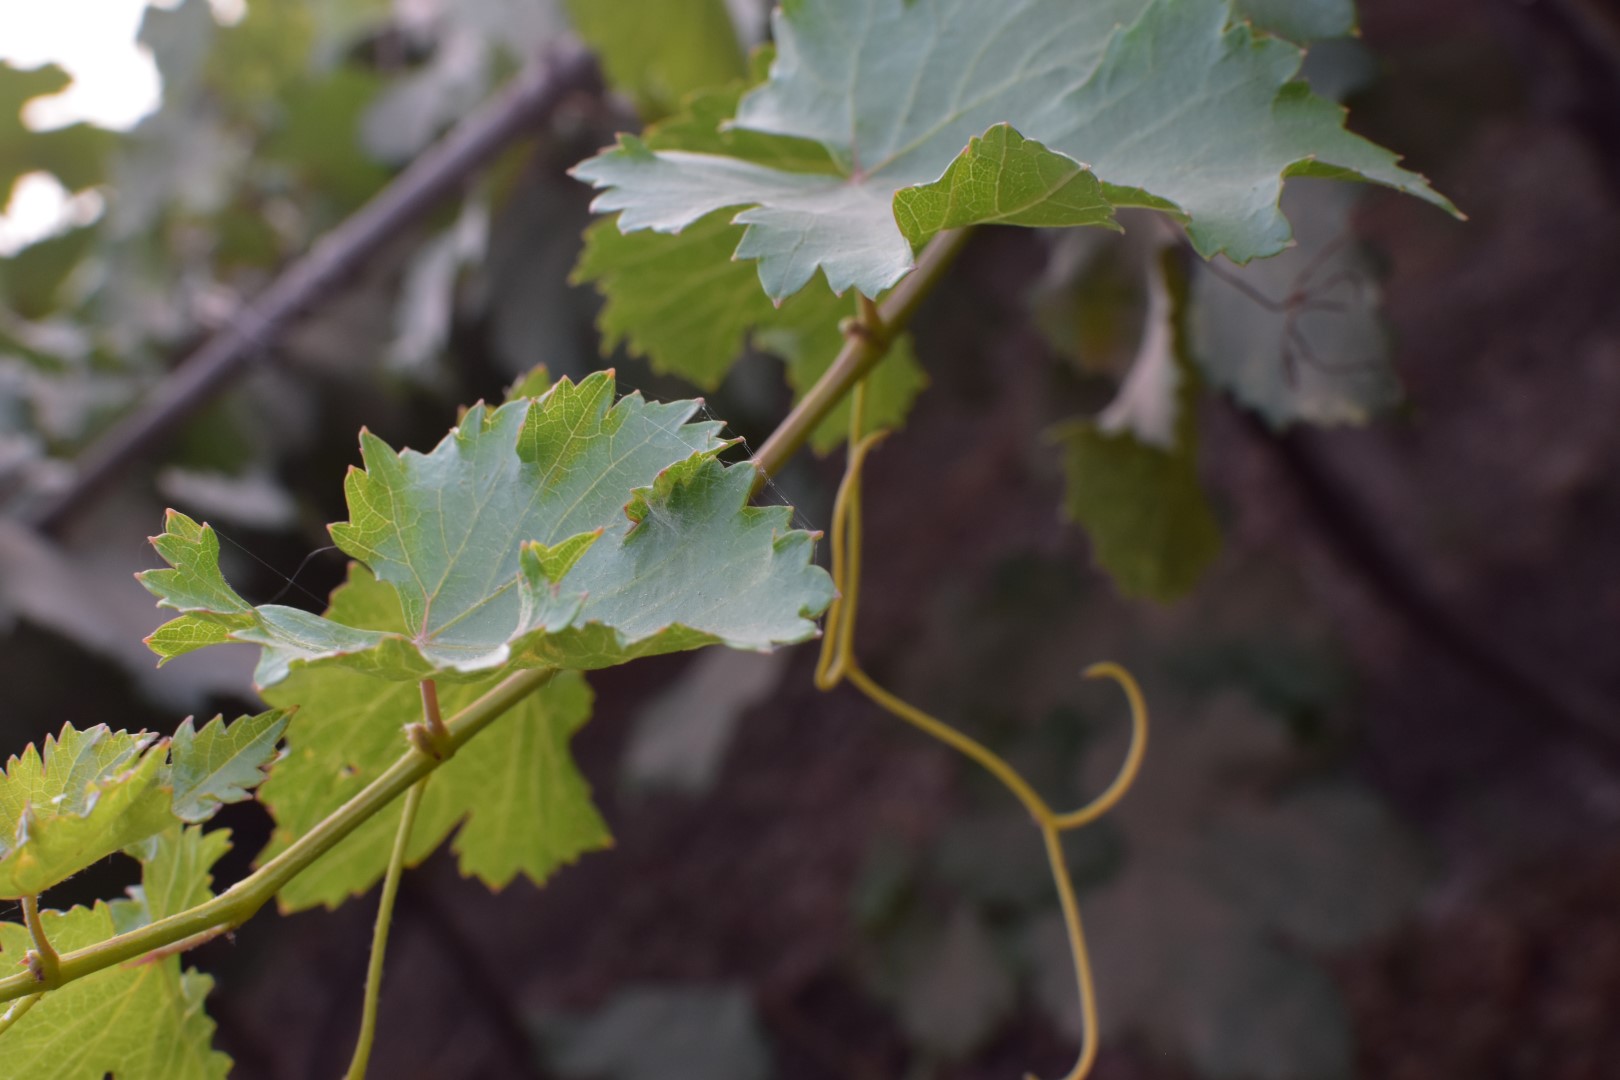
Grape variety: Kamali